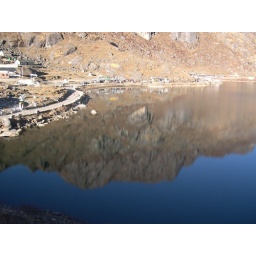
Reflection of a mountain on the glass like water of Tsomgo Lake in E. Sikkim.